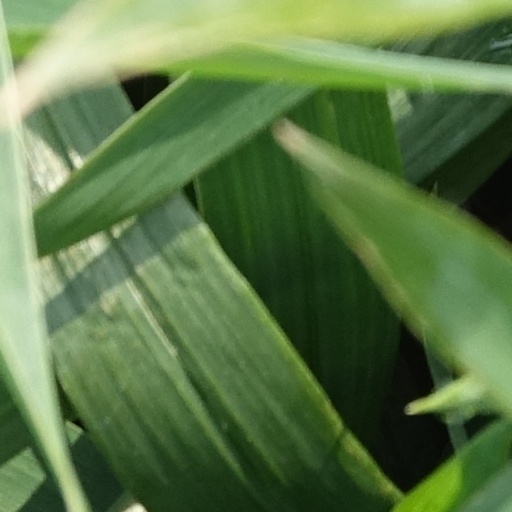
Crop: wheat